List of the wettest tropical cyclones in the United States

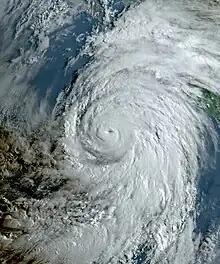
Hilary (2023)

Hurricane Beryl in 2024 produced more rainfall in Michigan than any other tropical cyclone, surpassing Carla in 1961.